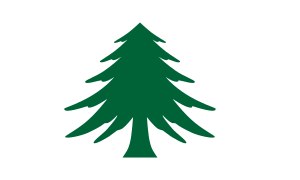
Massachusetts' flag
Massachusetts' søfartsflag
Massachusetts' flag er hvidt med delstatens våben i midten. Våbenskjoldet er blåt og viser i gult en indianer af algonquin-folket samt en hvid stjerne i øvre hjørne. Skjoldet er omgivet af et bånd med mottoet Ense Petit Placidam, Sub Libertate Quietem. Over skjoldet er delstatens hjelmfigur placeret, en hånd som holder et sværd. Flaget blev indført 6. marts 1915. Nuværende flaglovgivning er fra 3. juli 1971.